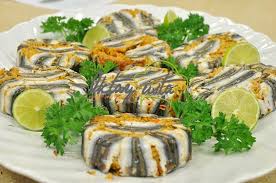
Yemek: hamsi